Henry IV at the Battle of Ivry

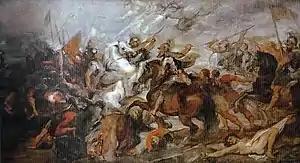
"Henry IV at the Battle of Ivry" (1627) by Rubens

Henry IV at the Battle of Ivry is a 1627 oil on canvas by the artist Peter Paul Rubens, measuring 367 by 693 cm. It shows Henry IV of France at Ivry and forms a pair with "The Triumphal Entry of Henry IV into Paris". Both paintings were bought by Cosimo III de' Medici in 1686. They have been in the Uffizi Gallery in Florence since 1773.